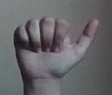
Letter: dhad